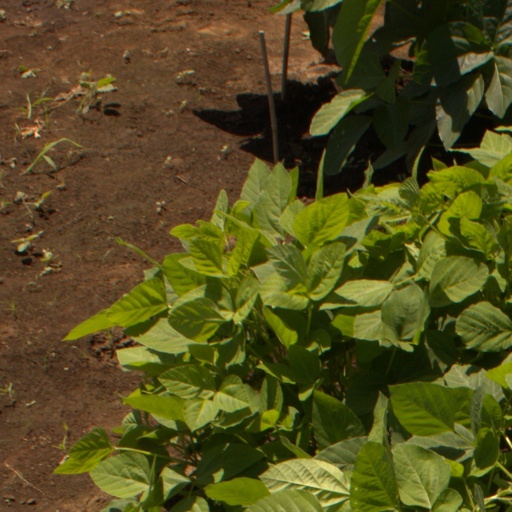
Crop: soybean